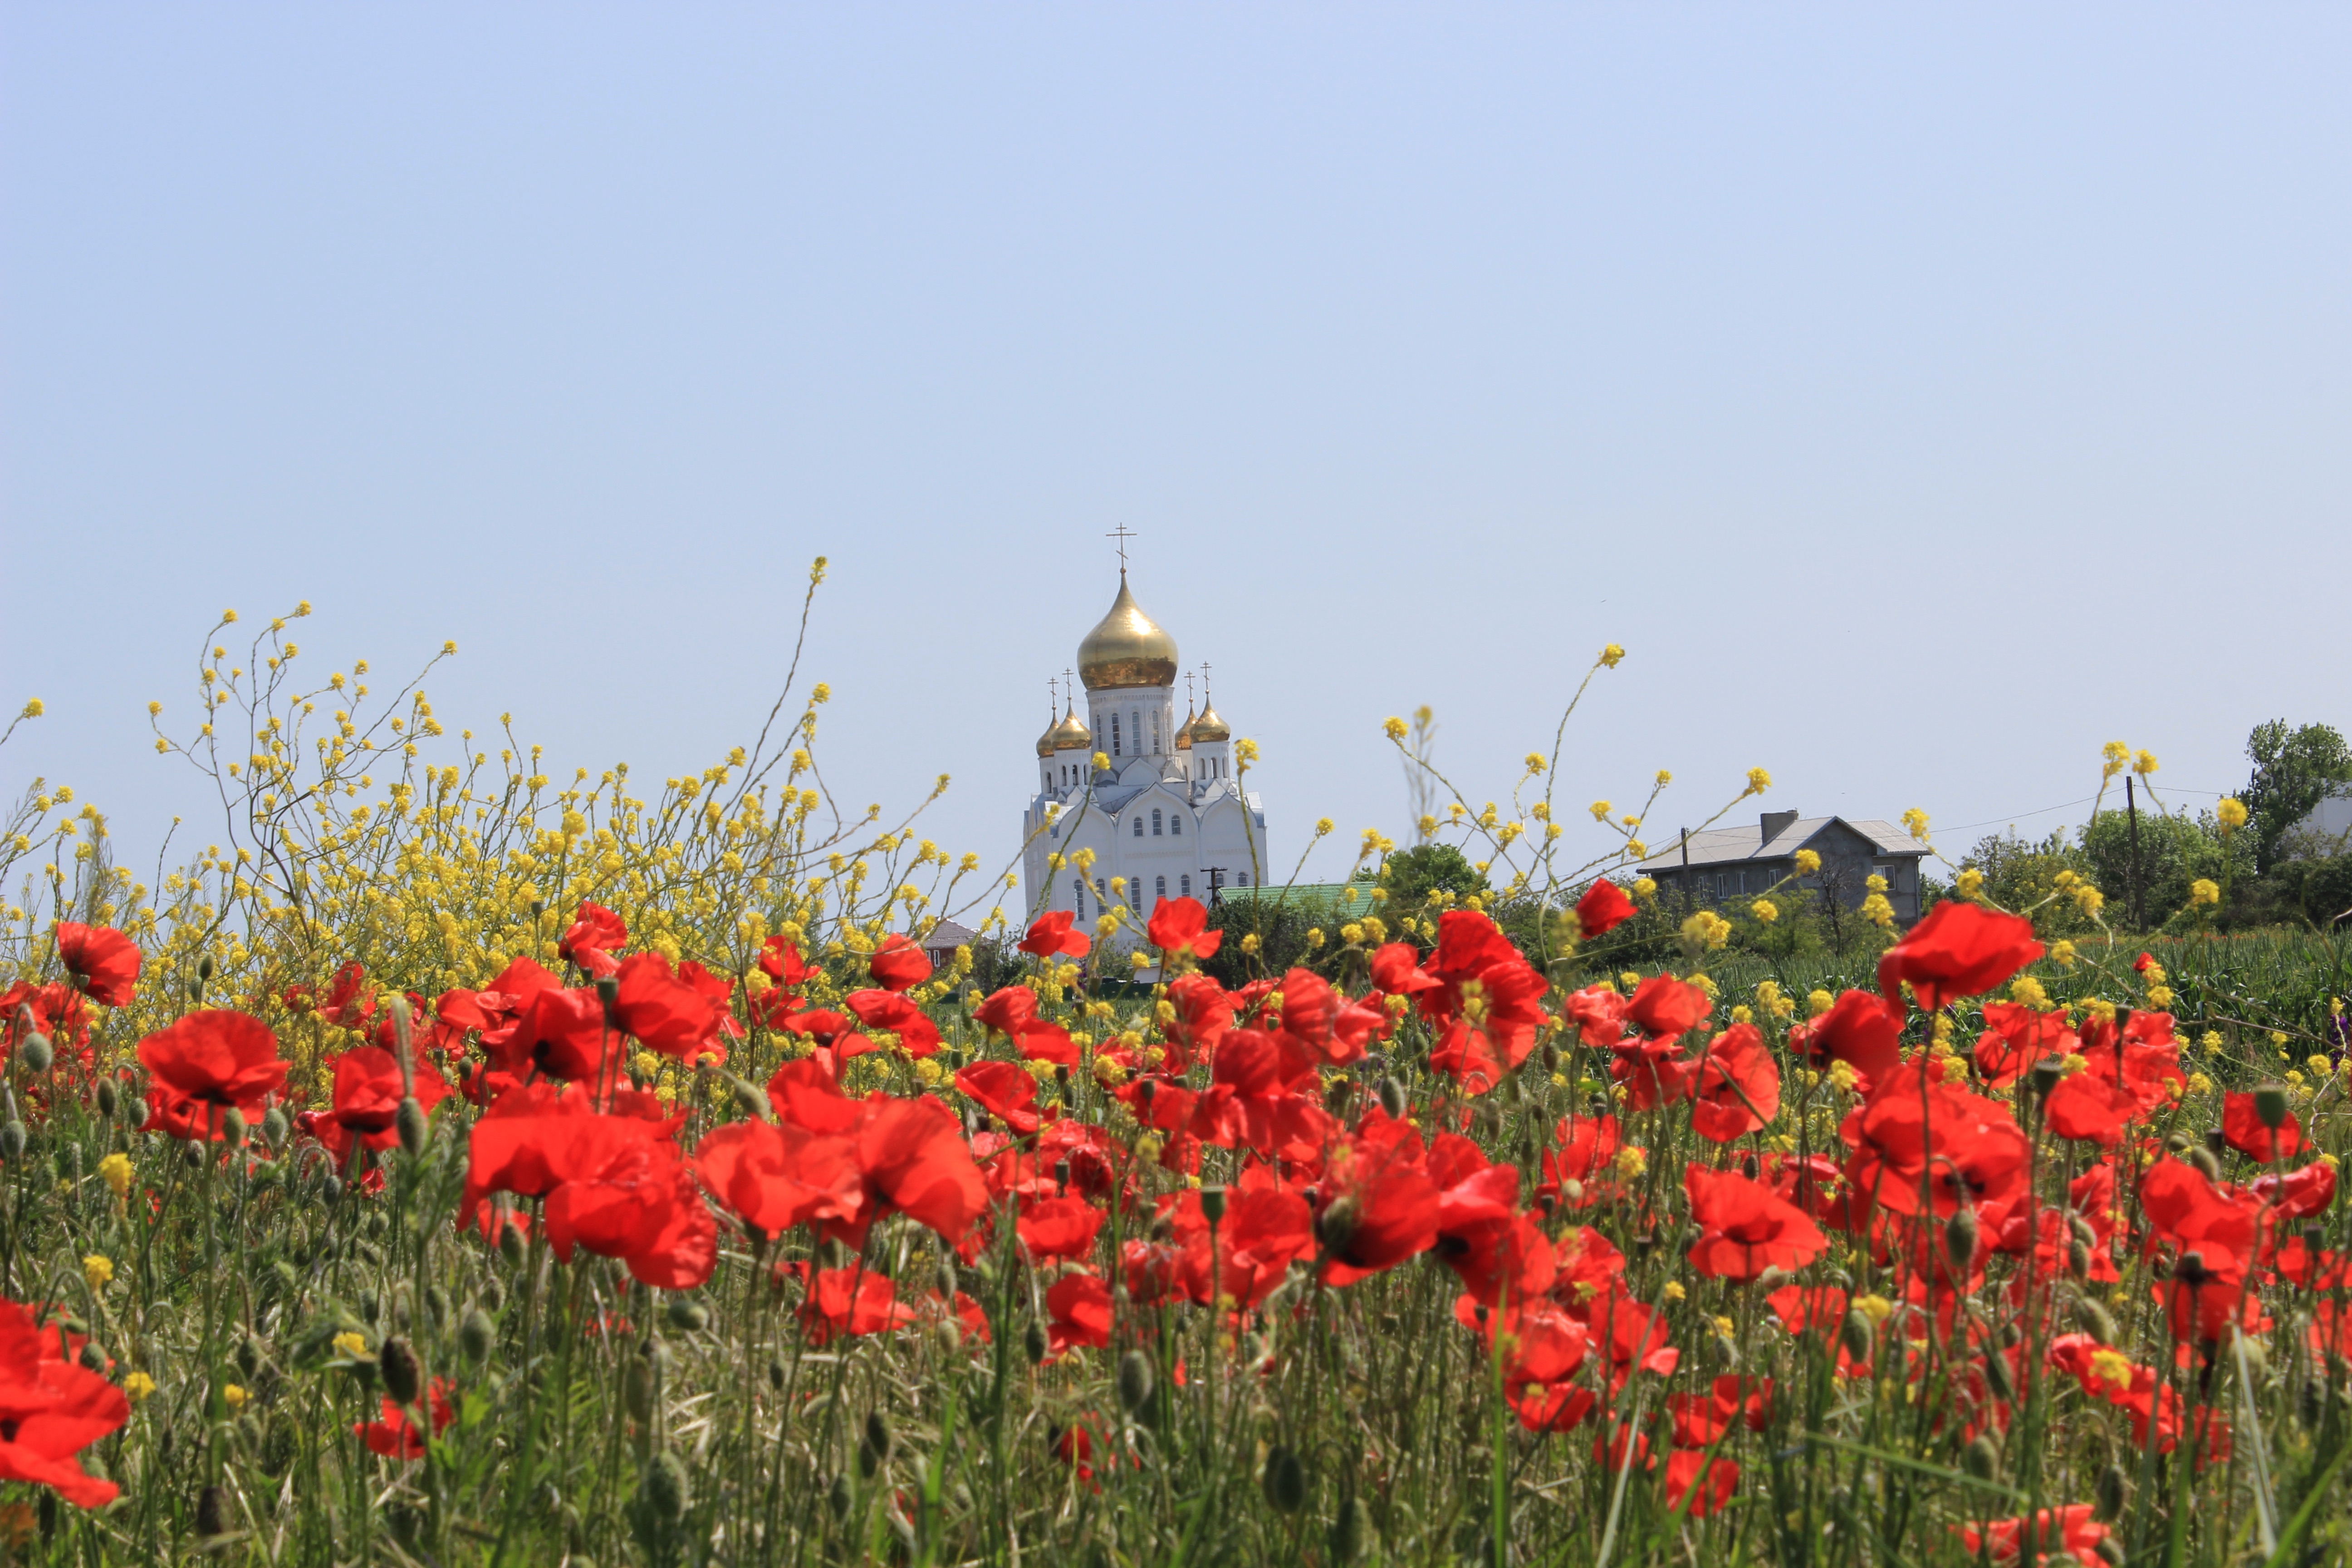
plant, field, meadow, prairie, flower, flora, wildflower, poppy, flowering plant, land plant